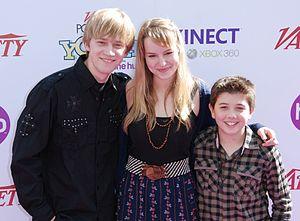
Bridgit Mendler est une actrice, chanteuse, auteure-compositrice-interprète et musicienne américaine née le 18 décembre 1992 à Washington.